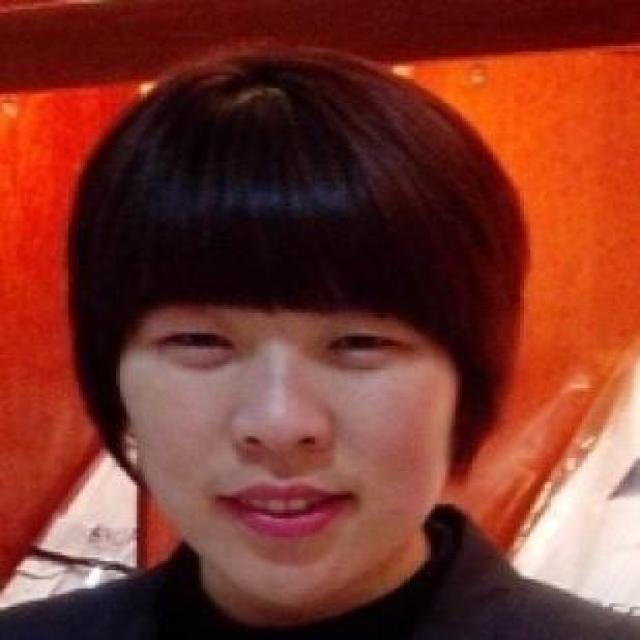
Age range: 21-44